Question: Please indicate a possible affordance area of the cup that can be used for holding
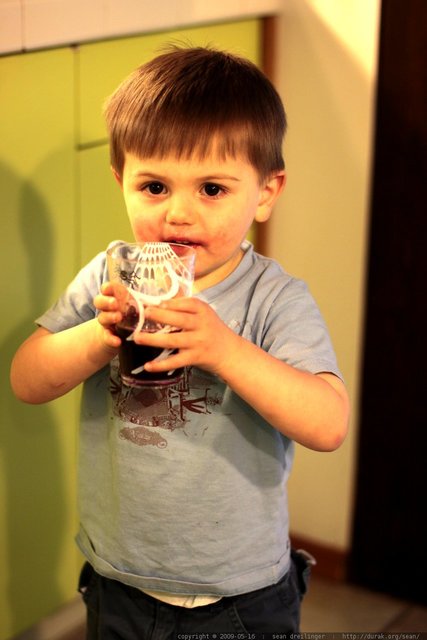
Answer: [94, 235.5, 201, 390.5]